Snazzy the Optimist

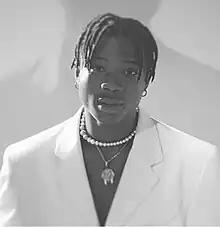

Michael Chimeruche Alozie (born 28 March), known professionally as Snazzy the Optimist or simply Snazzy, is a Nigerian-born singer, songwriter and rapper. An alumnus of International College of Creative Arts, he began as a rapper, covering songs and began his music career professionally in 2021.